Hammer of Thor (monument)

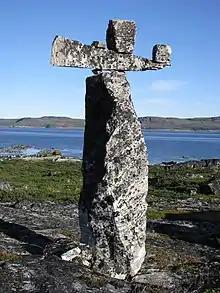
The Hammer of Thor monument

The Hammer of Thor is a tall, t-shaped, man-made rock formation called an inuksuk located along the Arnaud River in the Ungava Peninsula, Quebec, Canada. It was discovered in 1964 by an archaeologist who thought it was erected by Vikings. Far more likely is that it is part of the long inuksuk building traditions of the Dorset culture and related groups, rather than being constructed by Norse colonists.